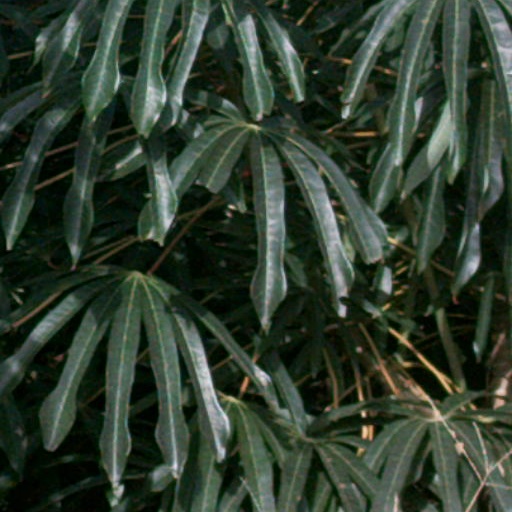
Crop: cassava